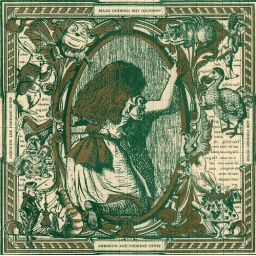
Mark McCloud's - alice through the looking glass - original print in green - back